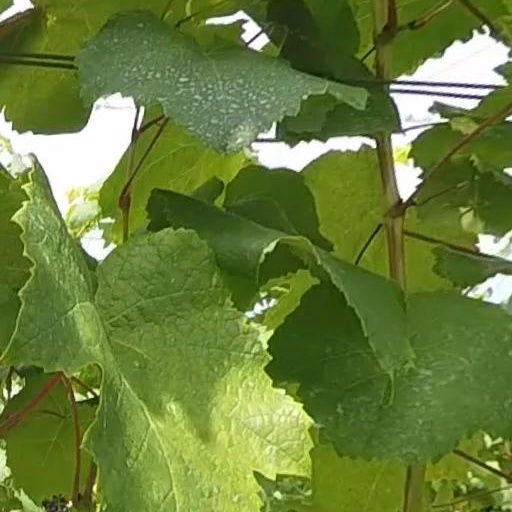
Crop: grape